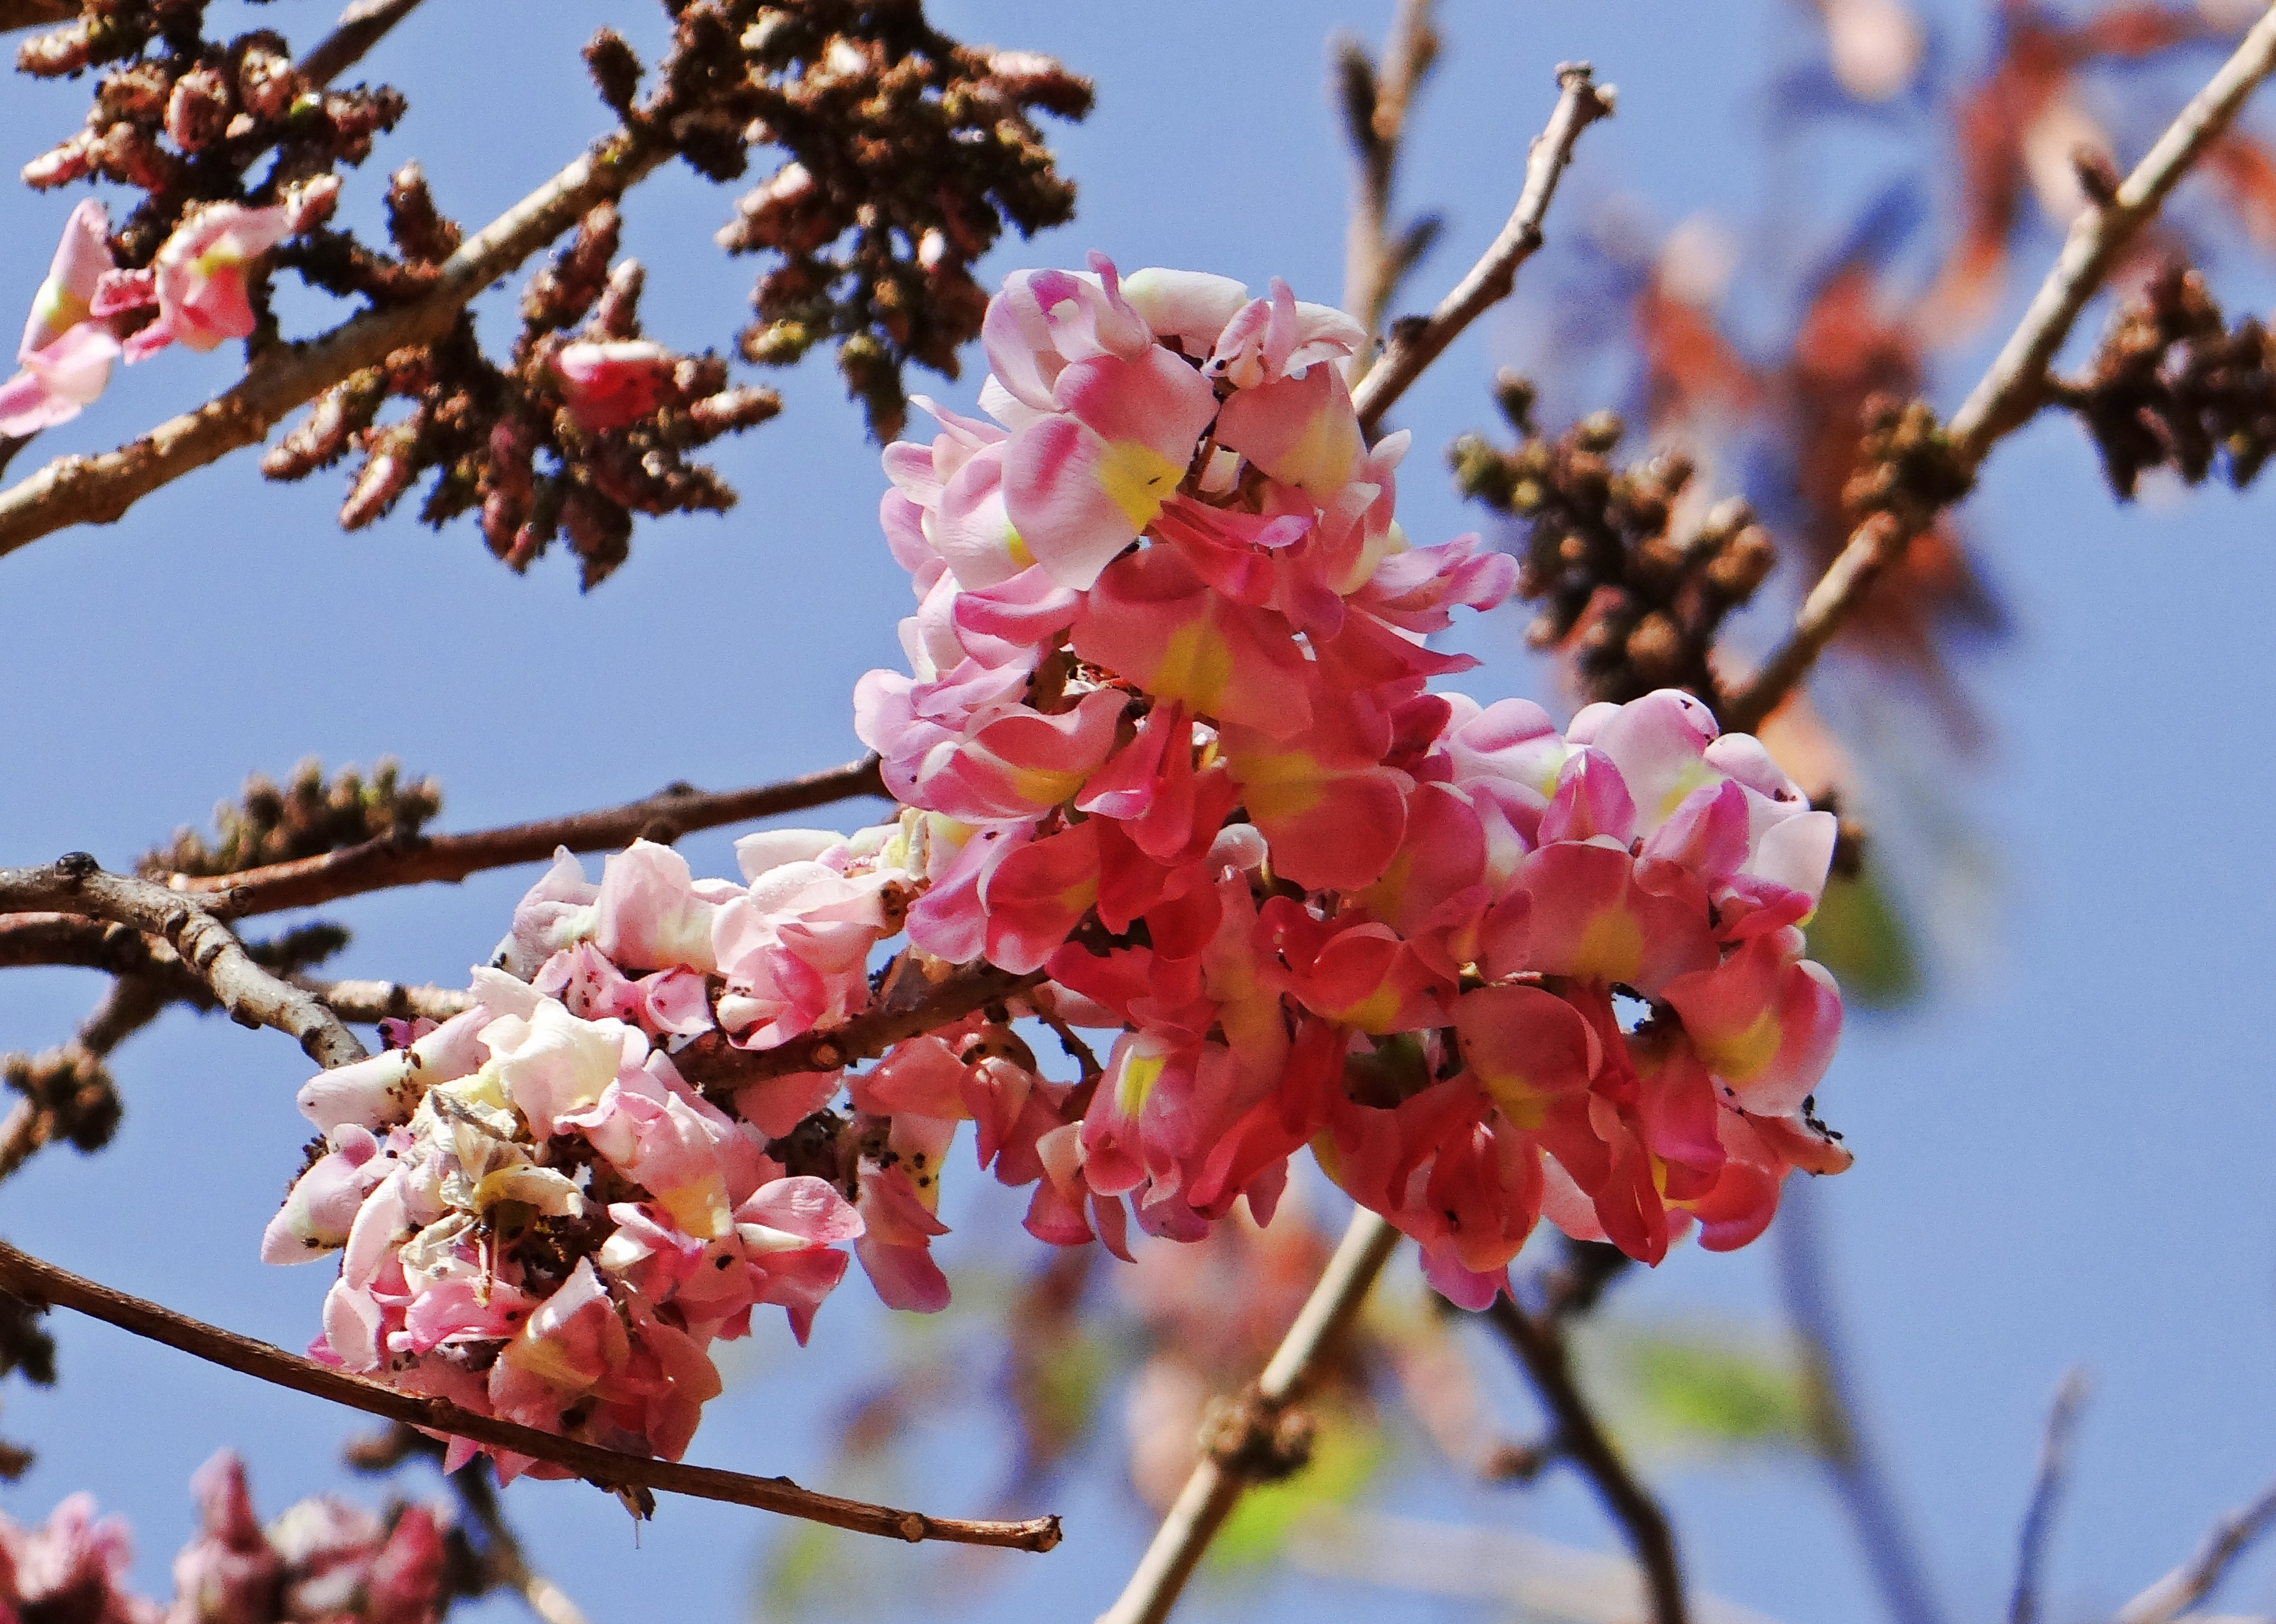
tree, branch, blossom, plant, fruit, stem, leaf, flower, petal, bloom, floral, environment, food, spring, herb, produce, natural, botany, agriculture, flora, botanical, cherry blossom, wildflower, outdoors, vegetation, shrub, india, horticulture, cherry, organic, flowering tree, flowering plant, woody plant, land plant, hubli, cassia pink